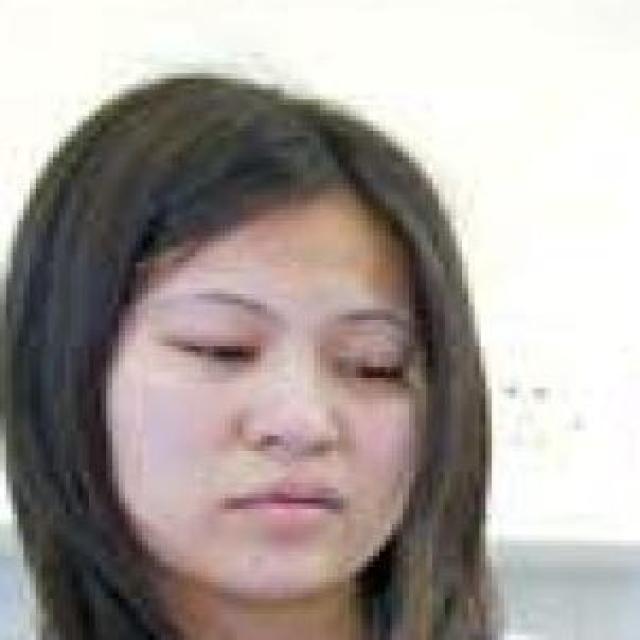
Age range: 13-20